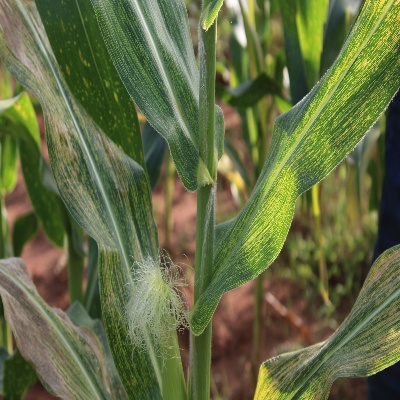
Crop: Maize
Condition: leaf blight